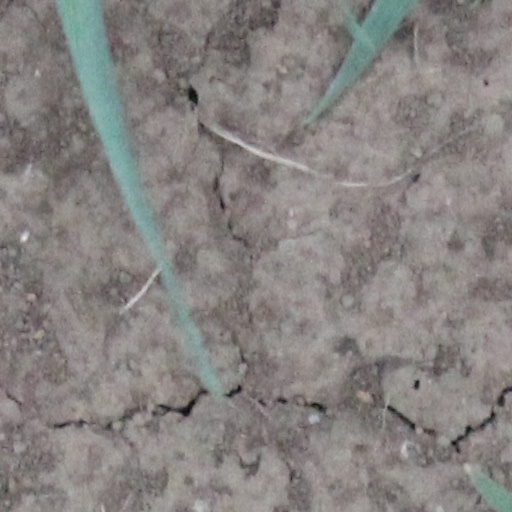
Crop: wheat